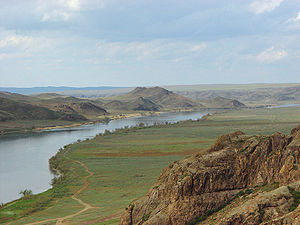
Ili (flod)
Ili er en flod i det nordvestlige Kina og det sydøstlige Kasakhstan.